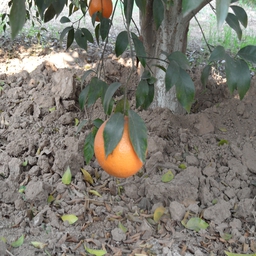
Plant part: fruit
Disease: canker